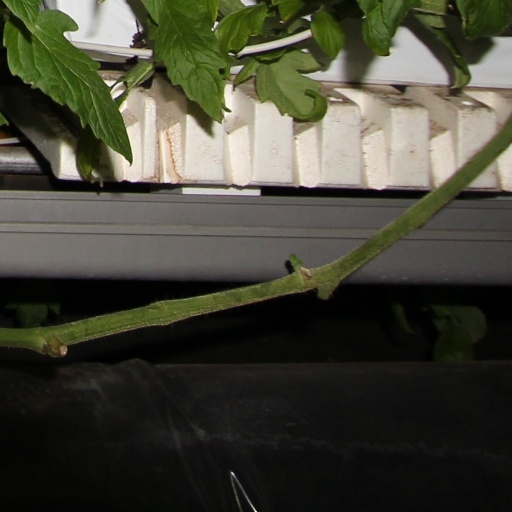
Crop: tomato